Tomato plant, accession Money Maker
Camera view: tilt-top (135 deg); turntable rotation: 0 degrees
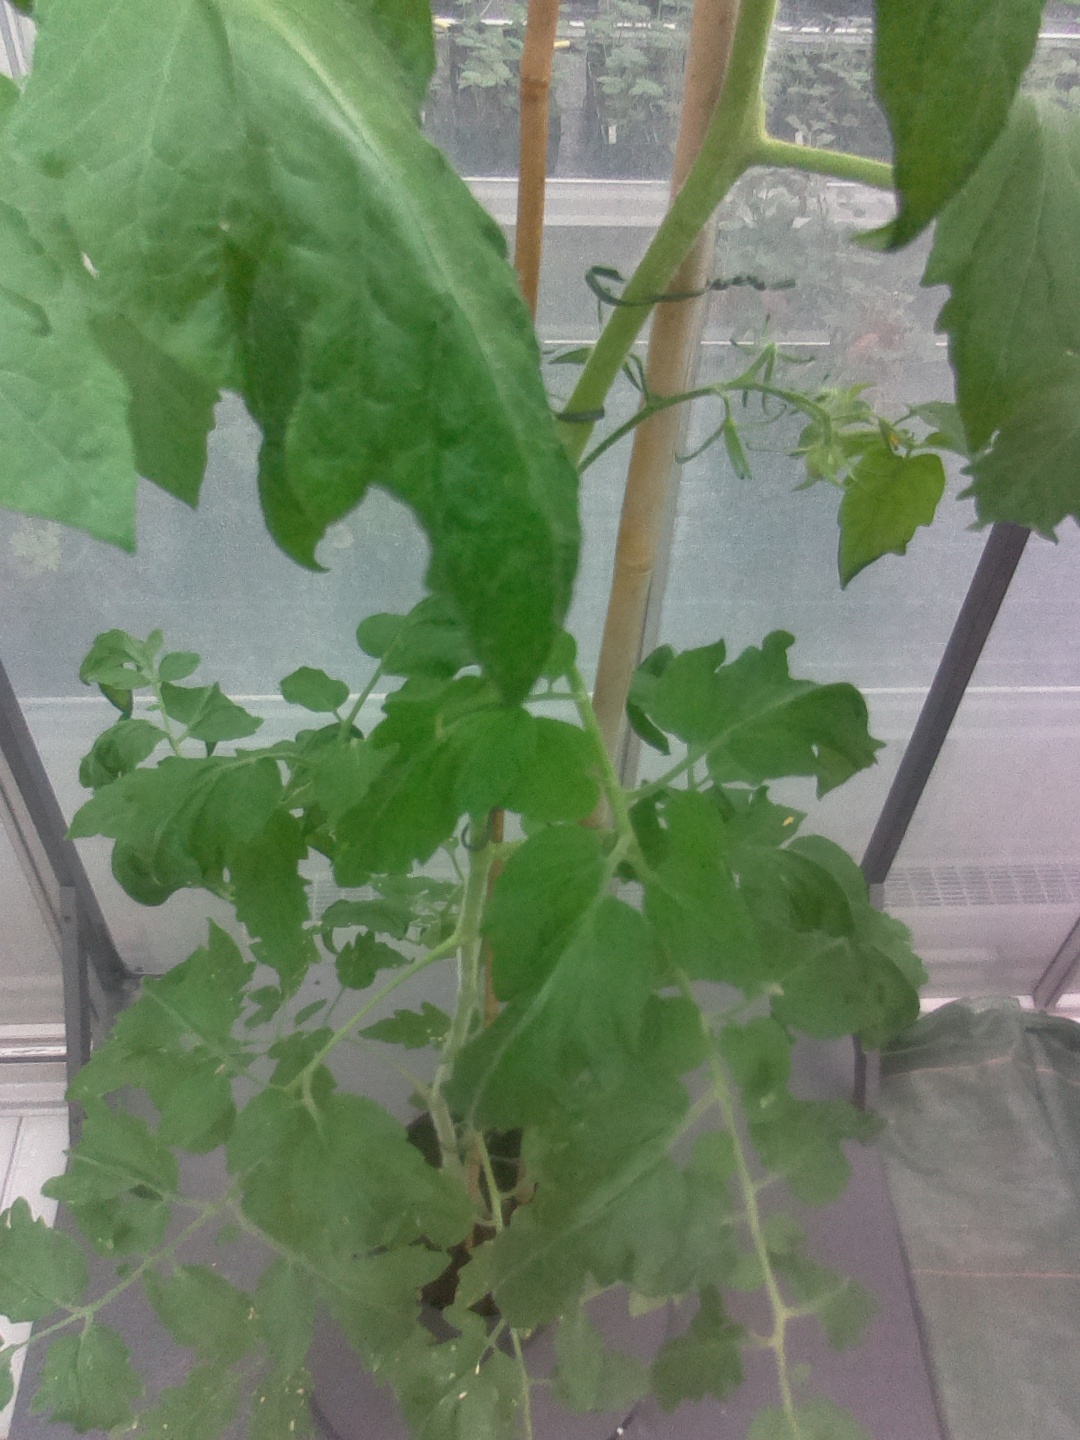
BBCH growth stage 70: Fruits at the main stem or branches visibles